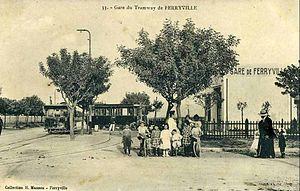
Le tramway Tinja - Ferryville - Arsenal est une ligne de tramway tunisienne qui a fonctionné entre 1903 et 1935.
Menzel Bourguiba est une ville du nord de la Tunisie qui dépend du gouvernorat de Bizerte.